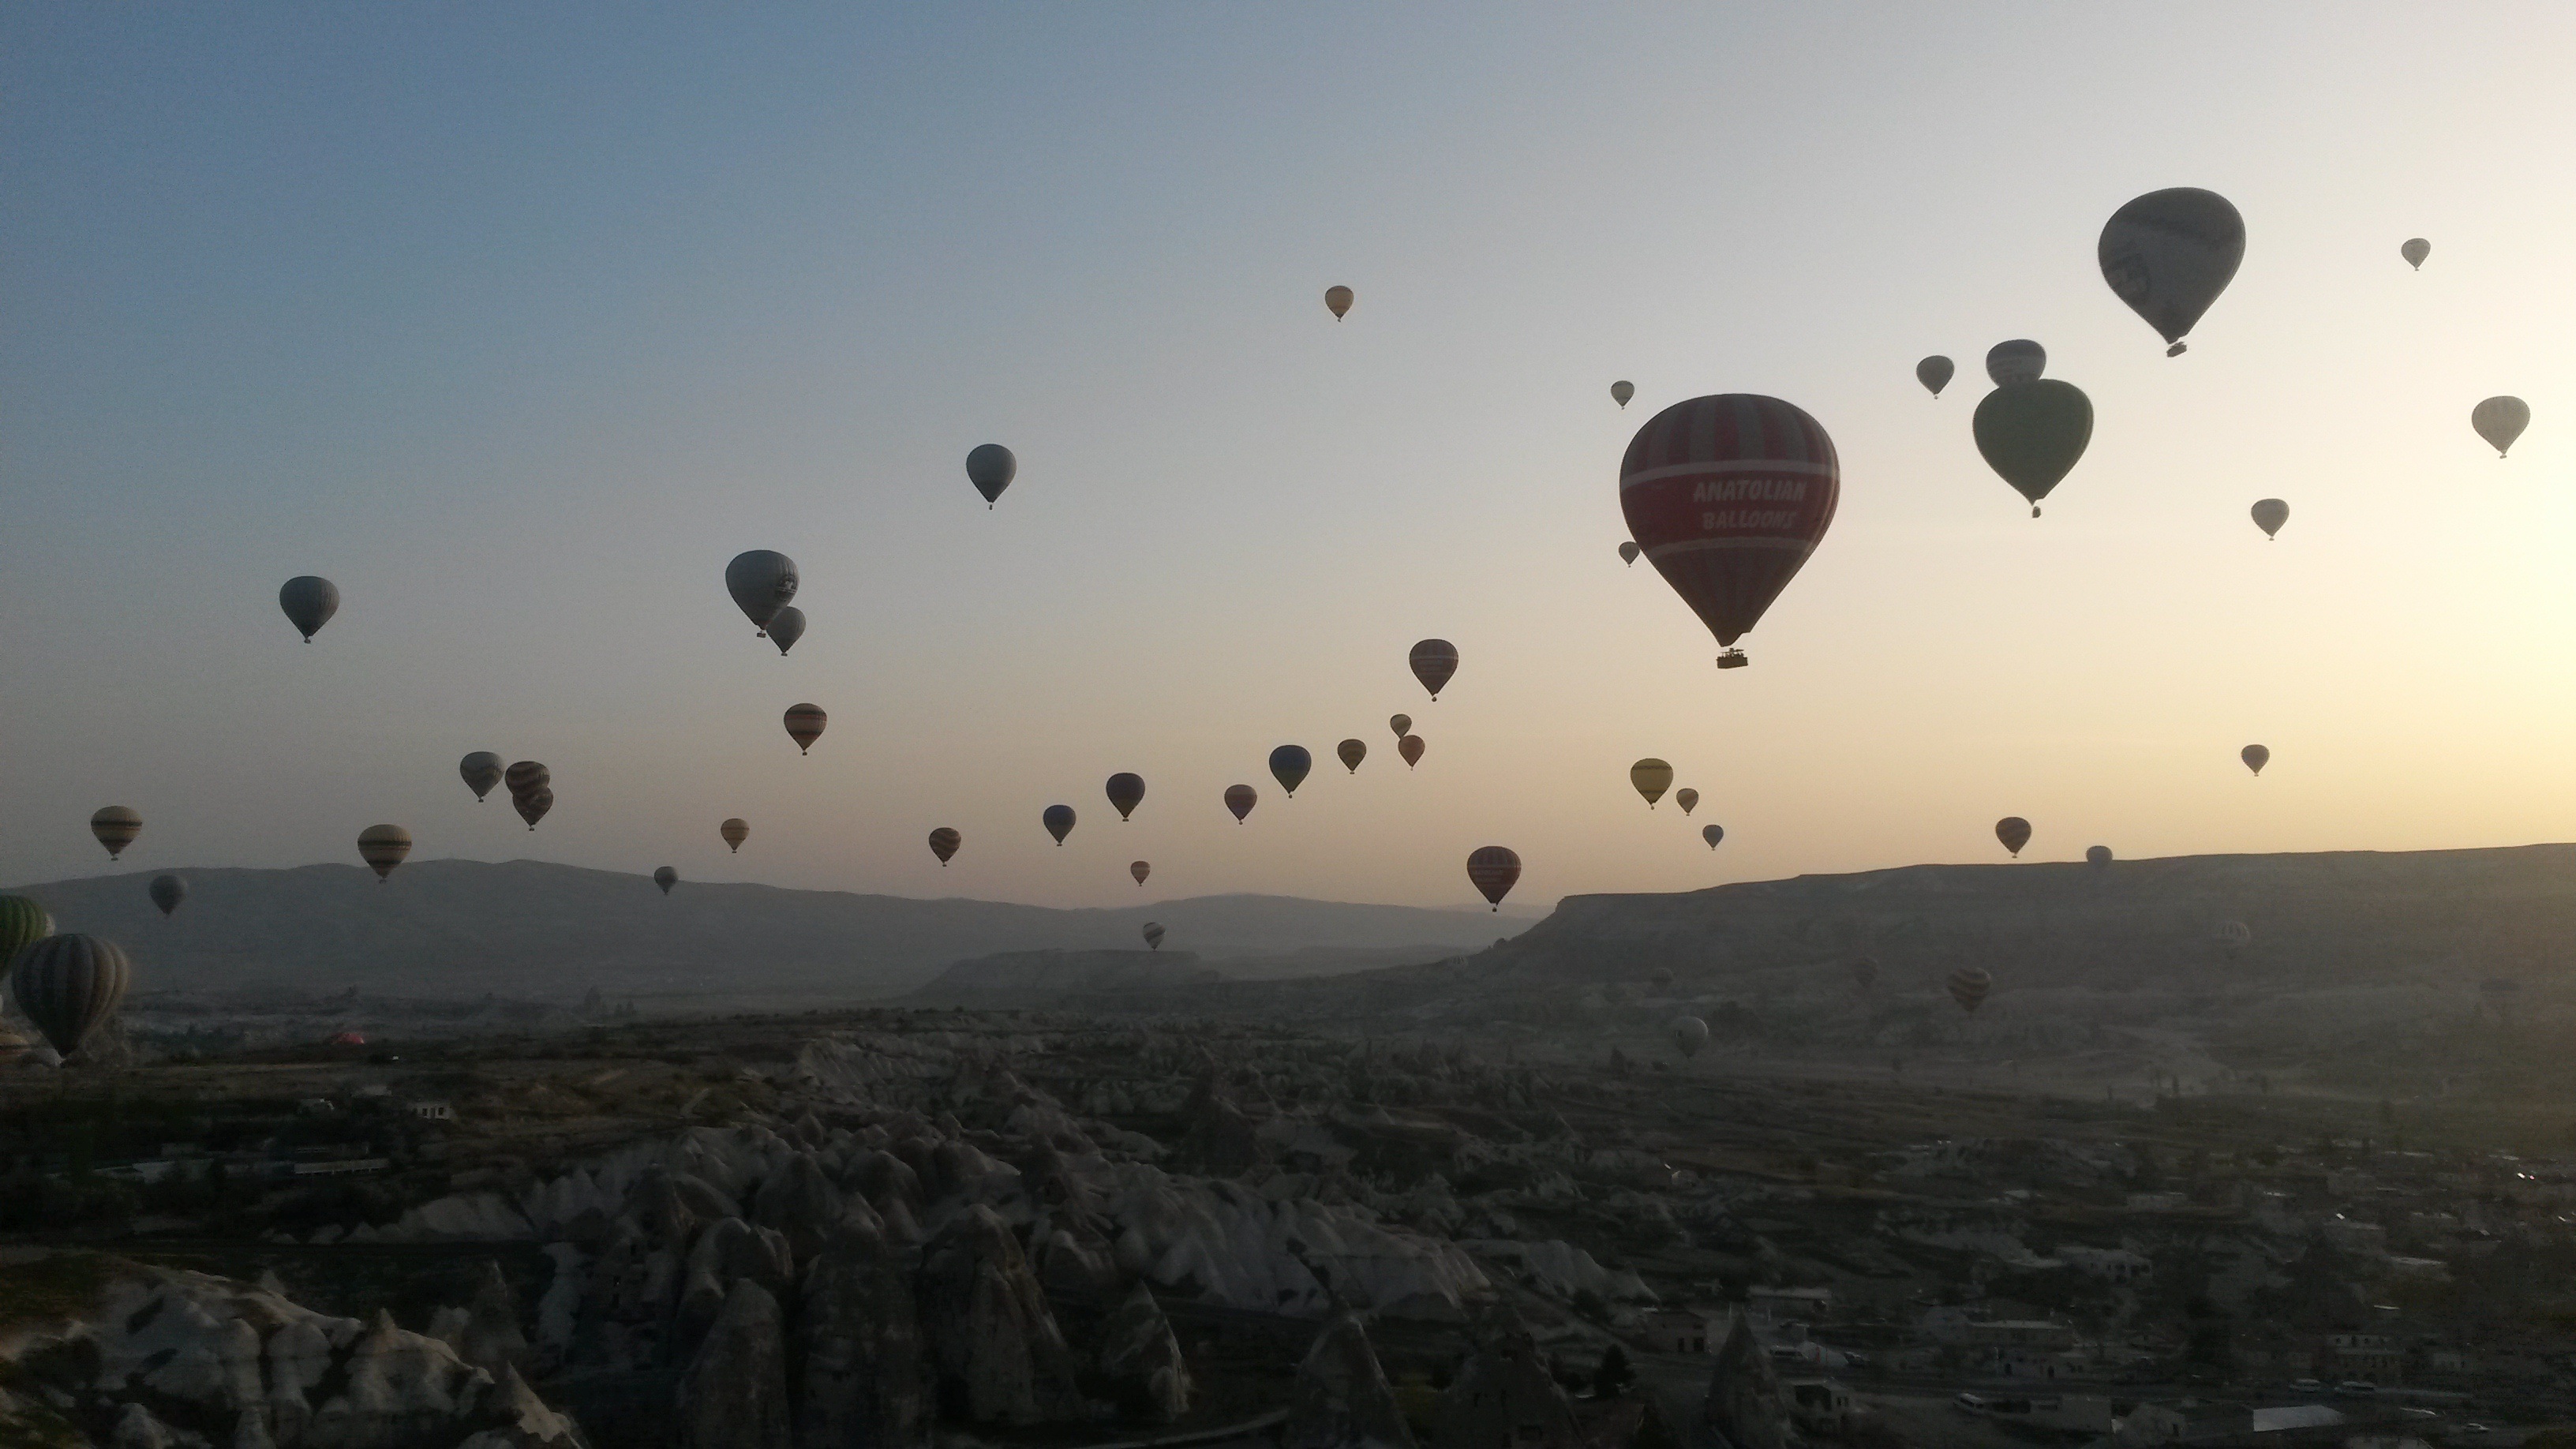
wing, sky, sunrise, balloon, hot air balloon, adventure, aircraft, vehicle, turkey, cappadocia, hot air ballooning, hot air balloon ride, atmosphere of earth